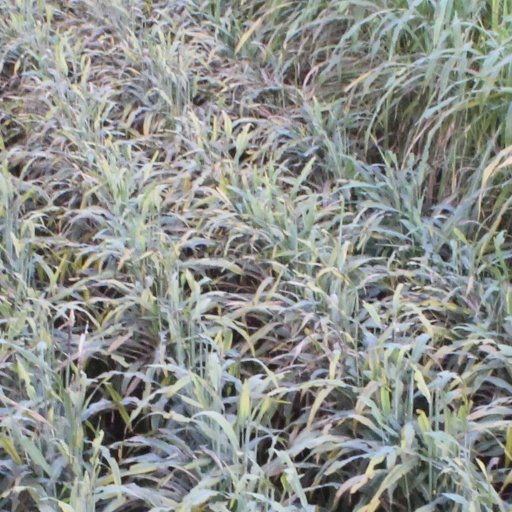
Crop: sorghum